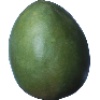
Label: mango